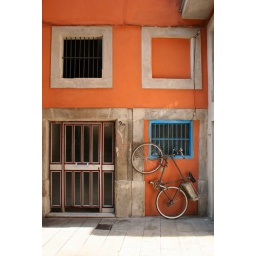
Bicycle resting in front of an orange house with a blue window in the old part of Barcelona..